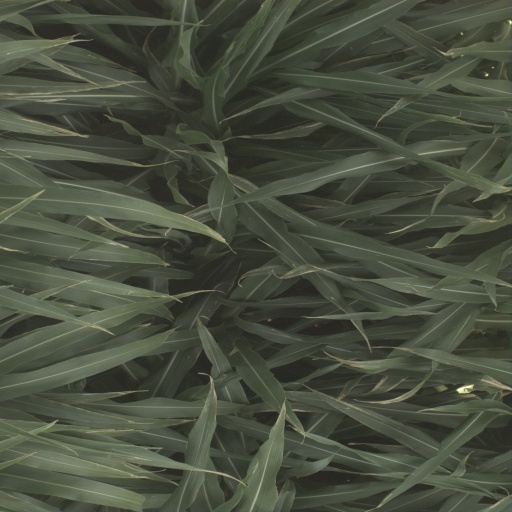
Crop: sorghum